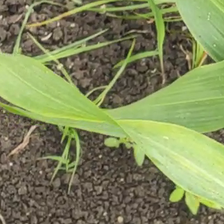
Weed species: Harali_(Cynodon_dactylon)